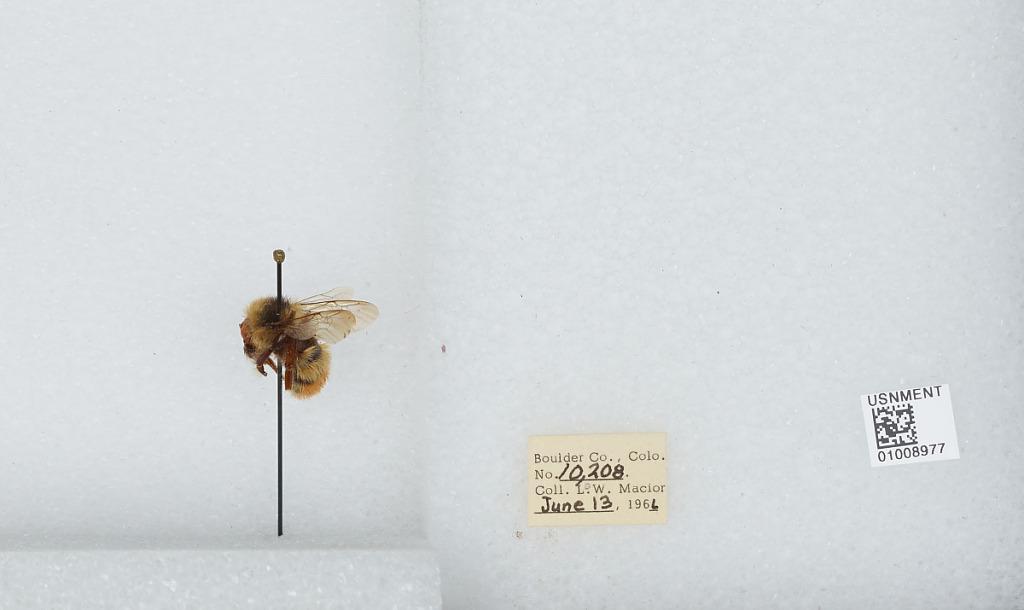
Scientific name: Bombus (Pyrobombus) centralis Cresson
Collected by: L. Macior
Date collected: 1966-6-13
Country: United States
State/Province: Colorado
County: Boulder
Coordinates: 40.09, -105.36